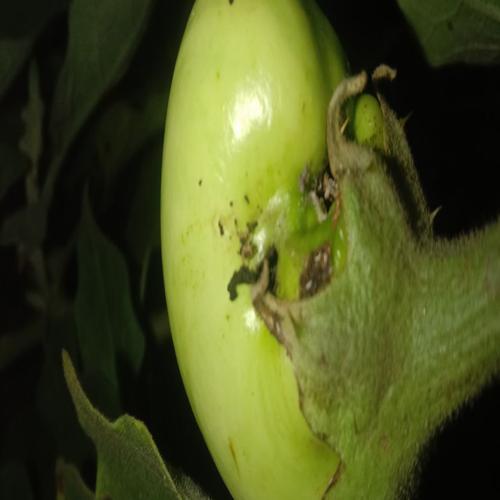
Label: Shoot and Fruit Borer